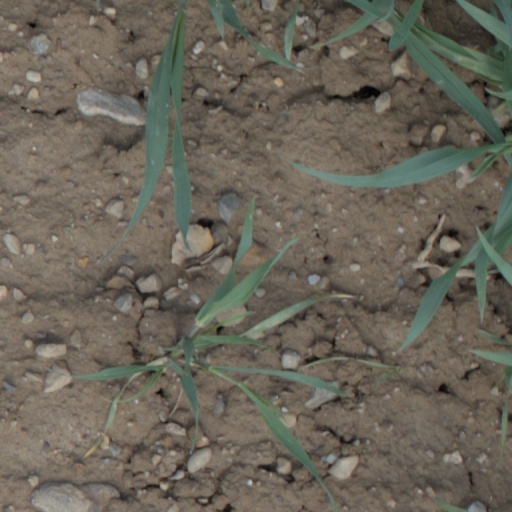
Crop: wheat